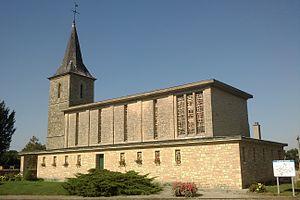
Église Saint-Pierre de fr:Le Mesnil-Véneron
Le Mesnil-Véneron est une commune française, située dans le département de la Manche en région Normandie, peuplée de 123 habitants.